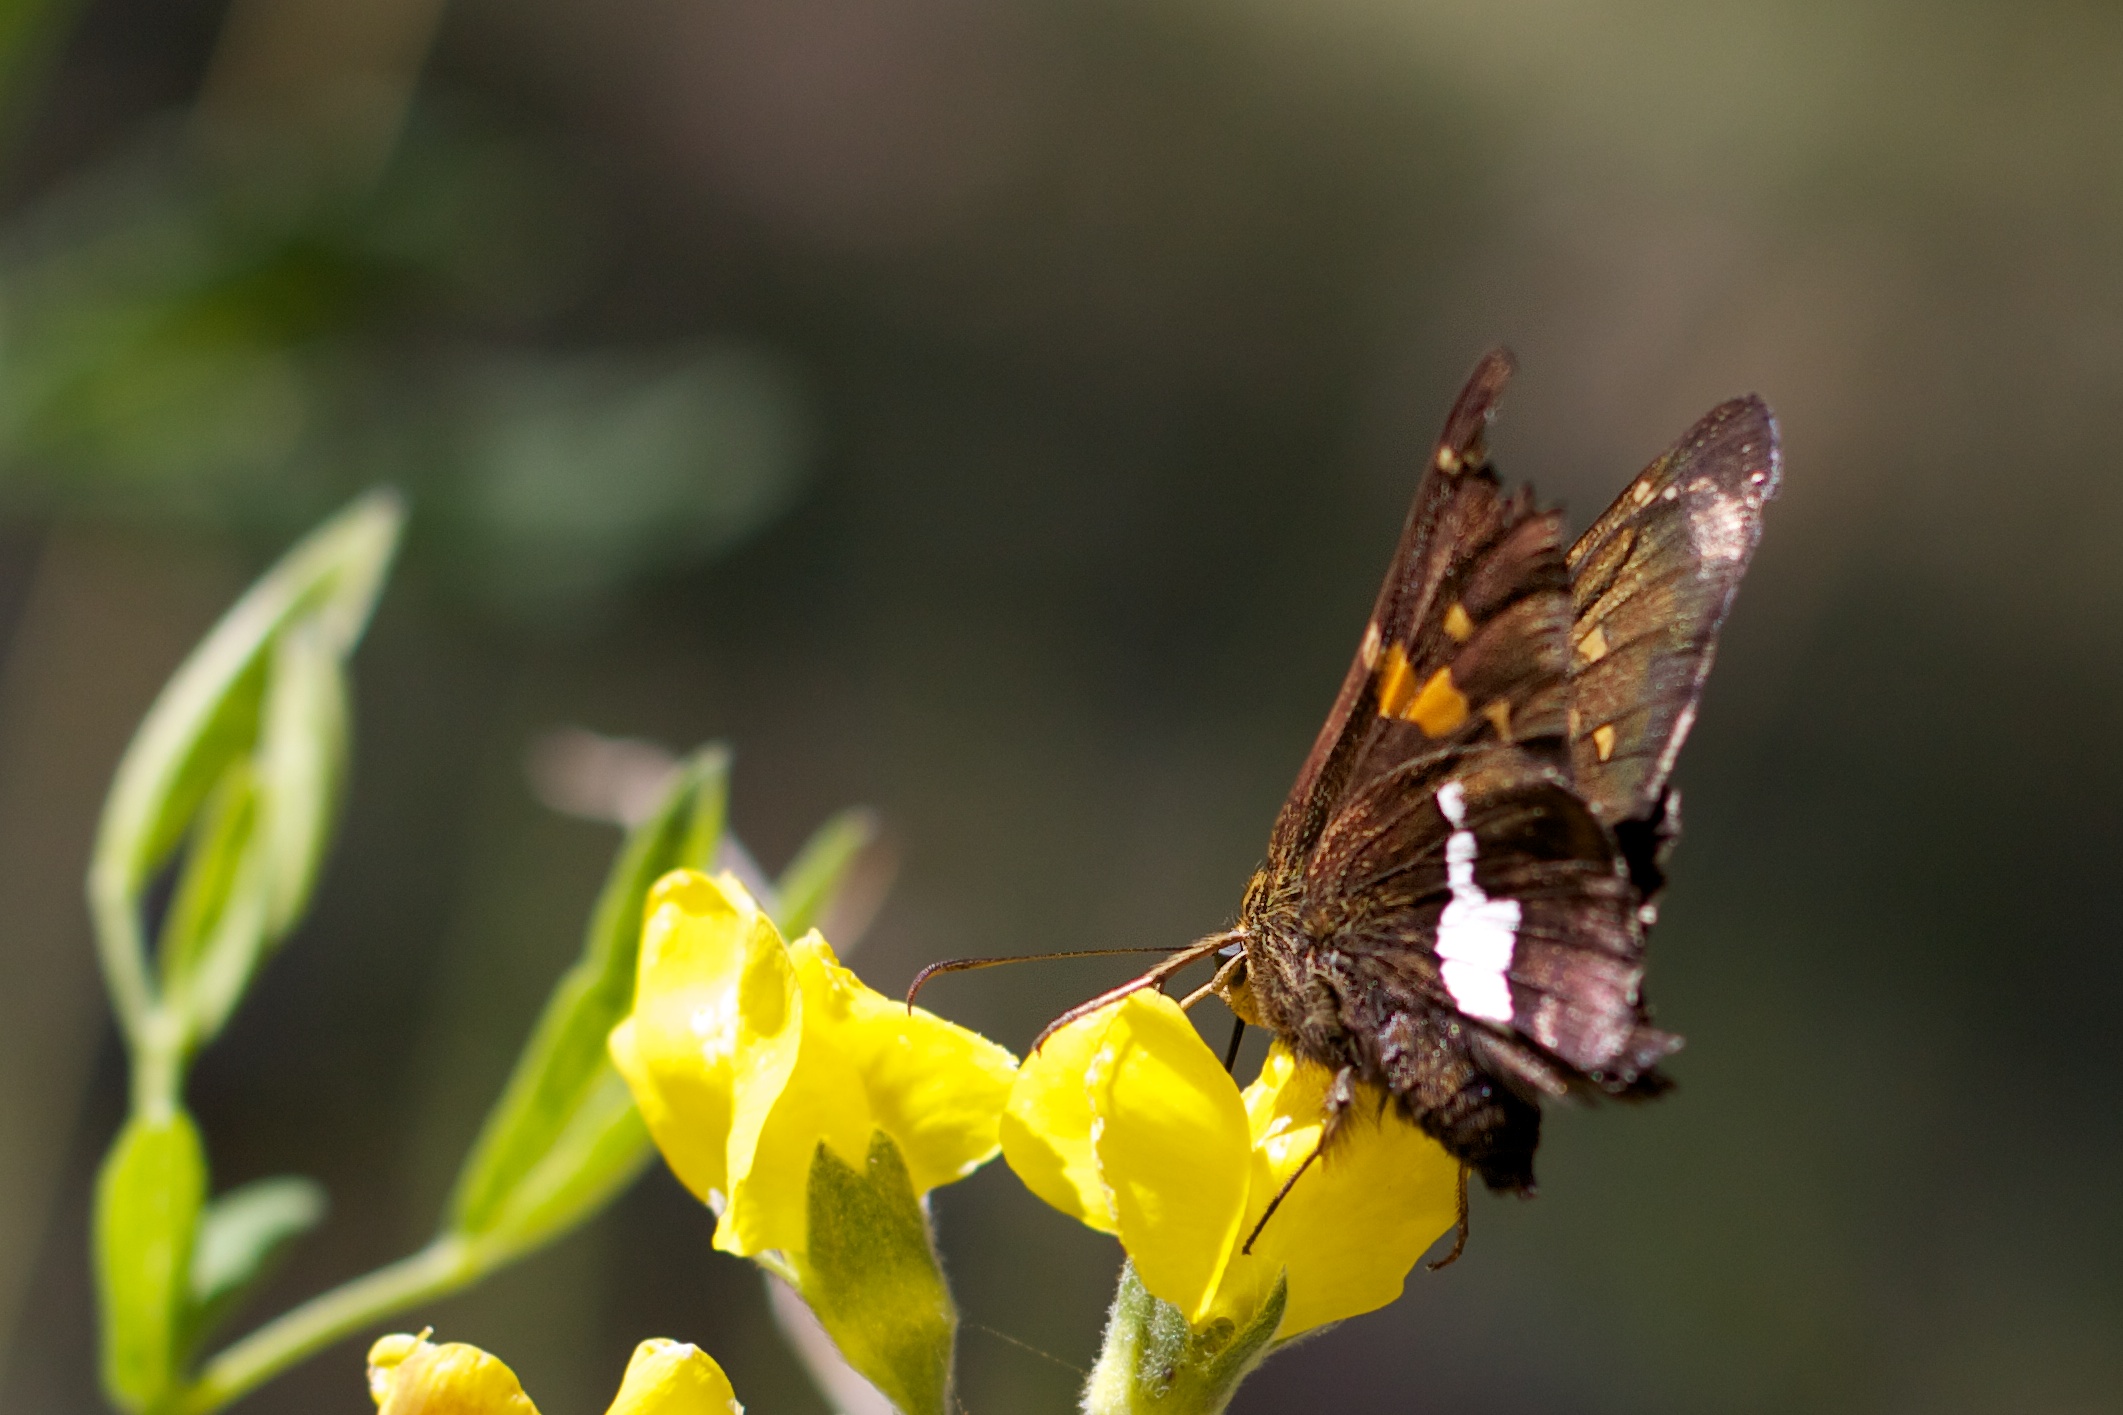
nature, photography, flower, insect, butterfly, yellow, flora, fauna, invertebrate, close up, bee, 2011365, nectar, macro photography, pollinator, moths and butterflies